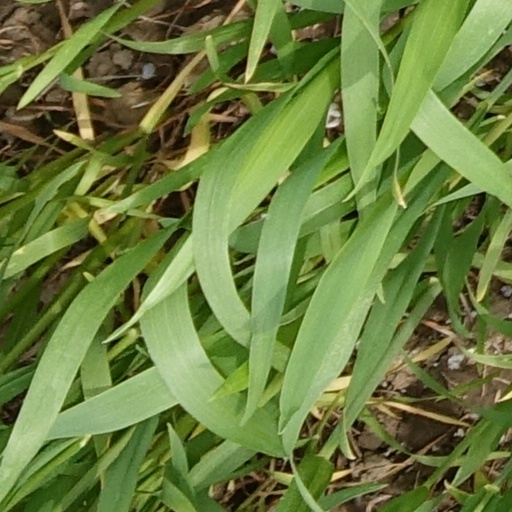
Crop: wheat